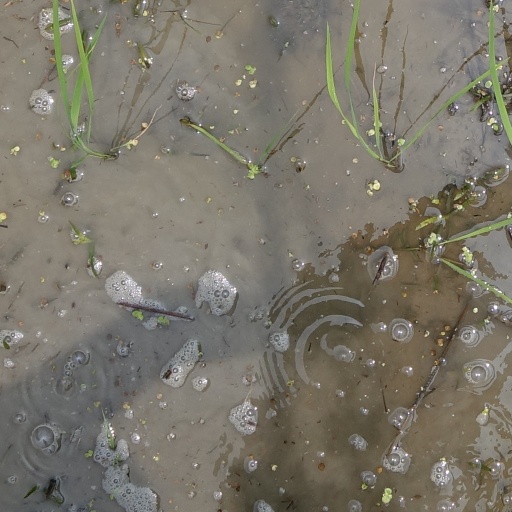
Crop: rice